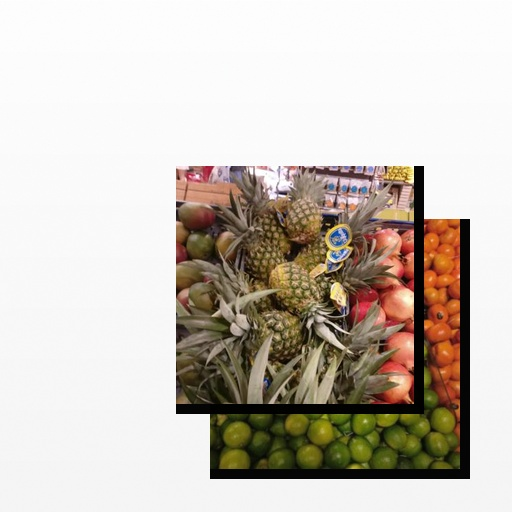
Food items: pineapple, lime